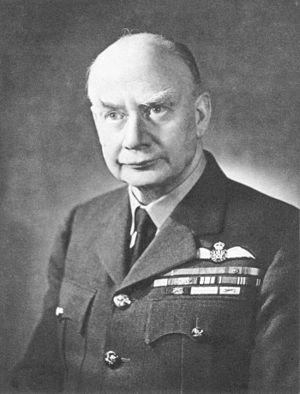
Le Maréchal en chef de l'Air Sir Frederick William Bowhill, GBE, KCB, CMG, DSO avec une barrette, né le 1ᵉʳ septembre 1880 et mort le 12 mars 1960 fut un commandant supérieur de la Royal Air Force avant et pendant la Seconde Guerre mondiale.
Le Coastal Command était le commandement de la Royal Air Force, chargé de la protection des côtes du Royaume-Uni, lors de la Seconde Guerre mondiale et le début de la Guerre froide.